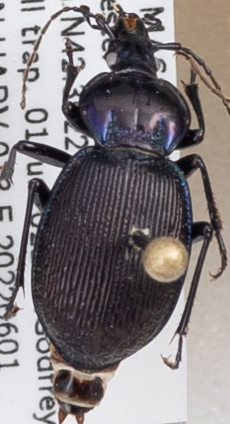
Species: Sphaeroderus stenostomus lecontei
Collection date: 2022-06-01
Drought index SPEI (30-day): -1.376
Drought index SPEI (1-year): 0.63
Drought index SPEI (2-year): -0.588